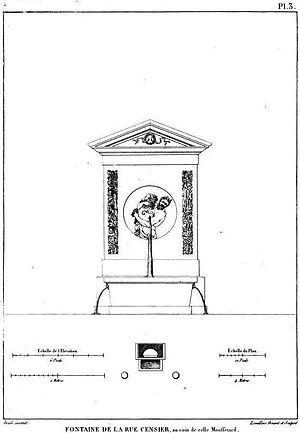
François-Jean Bralle, né à Paris le 11 janvier 1750 et mort le 12 juin 1831, est un ingénieur français.
La fontaine Censier est une fontaine parisienne disparue. Elle était installée dans la rue Censier, à l'angle de la rue Mouffetard.